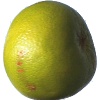
Label: pomelo_sweetie